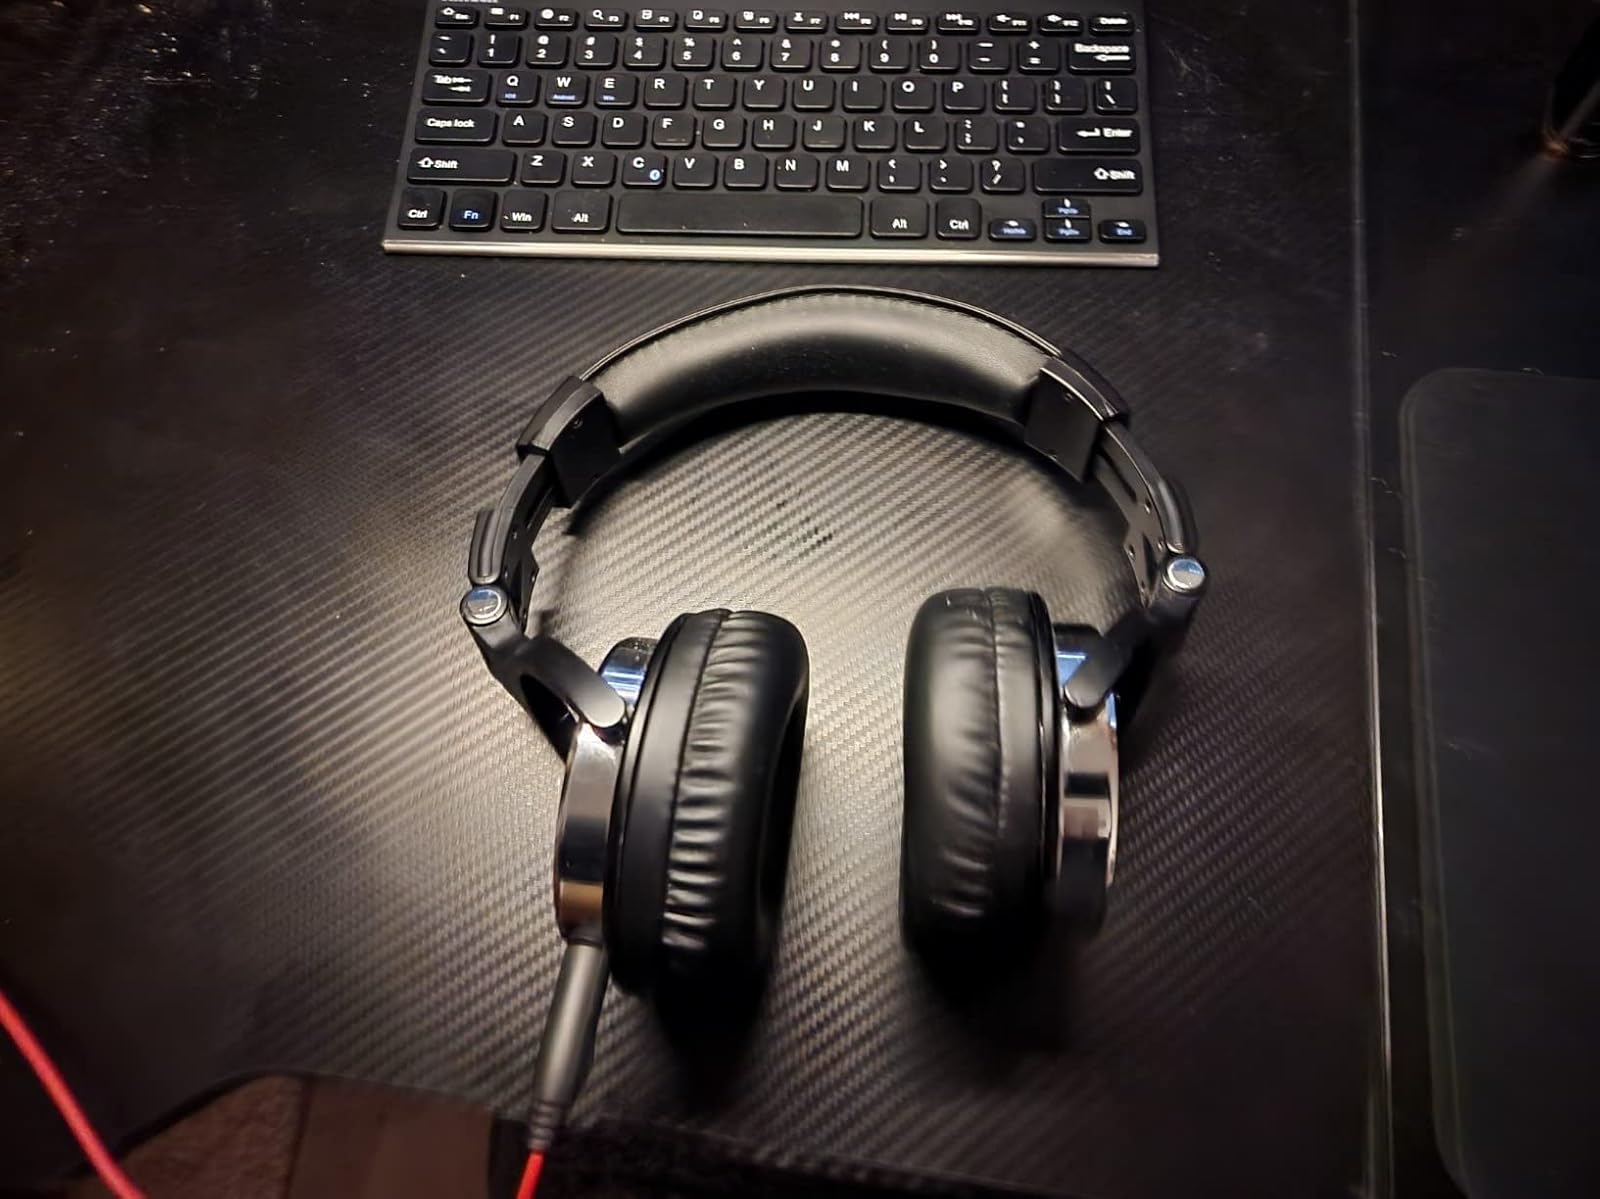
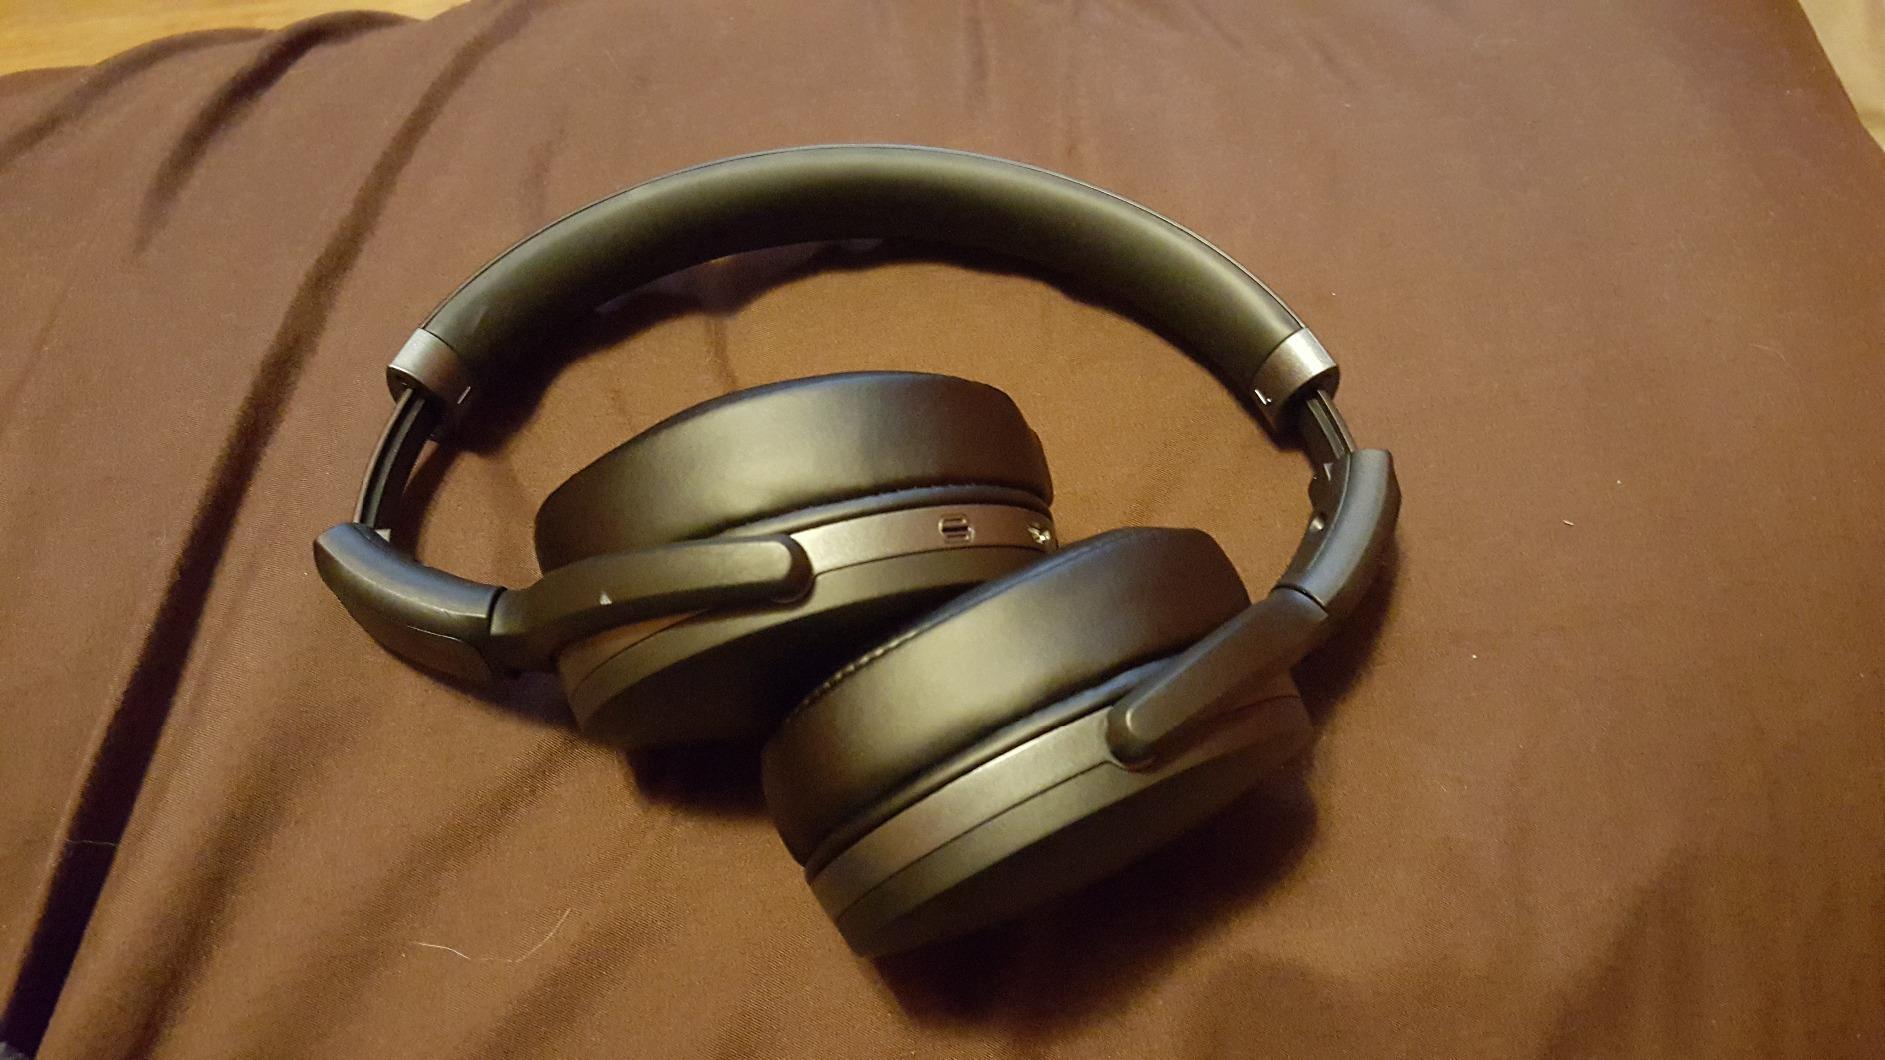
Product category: headphones
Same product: no